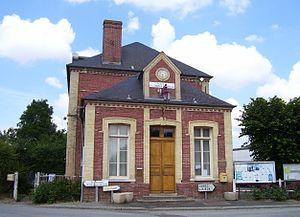
Mairie de La Chapelle-Gauthier dans l'Eure (27).
La Chapelle-Gauthier est une commune française située dans le département de l'Eure, en région Normandie.